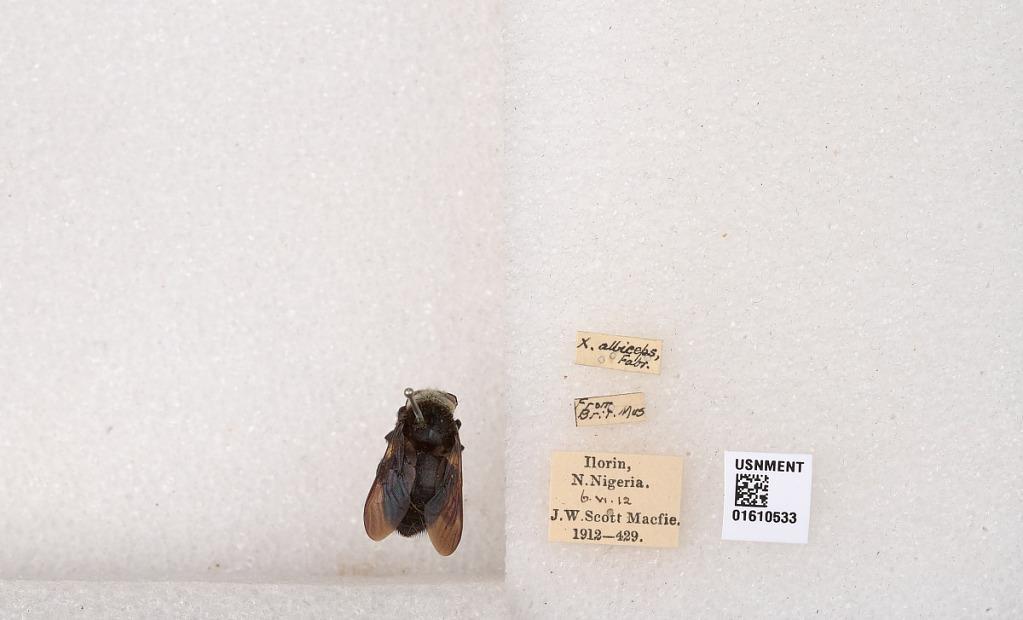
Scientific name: Xylocopa (Koptortosoma) albiceps Fabricius
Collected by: J. Macafie
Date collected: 1912-6-6
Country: Nigeria
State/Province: Kwara
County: Ilorin East
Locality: Ilorin
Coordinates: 8.4784, 4.555